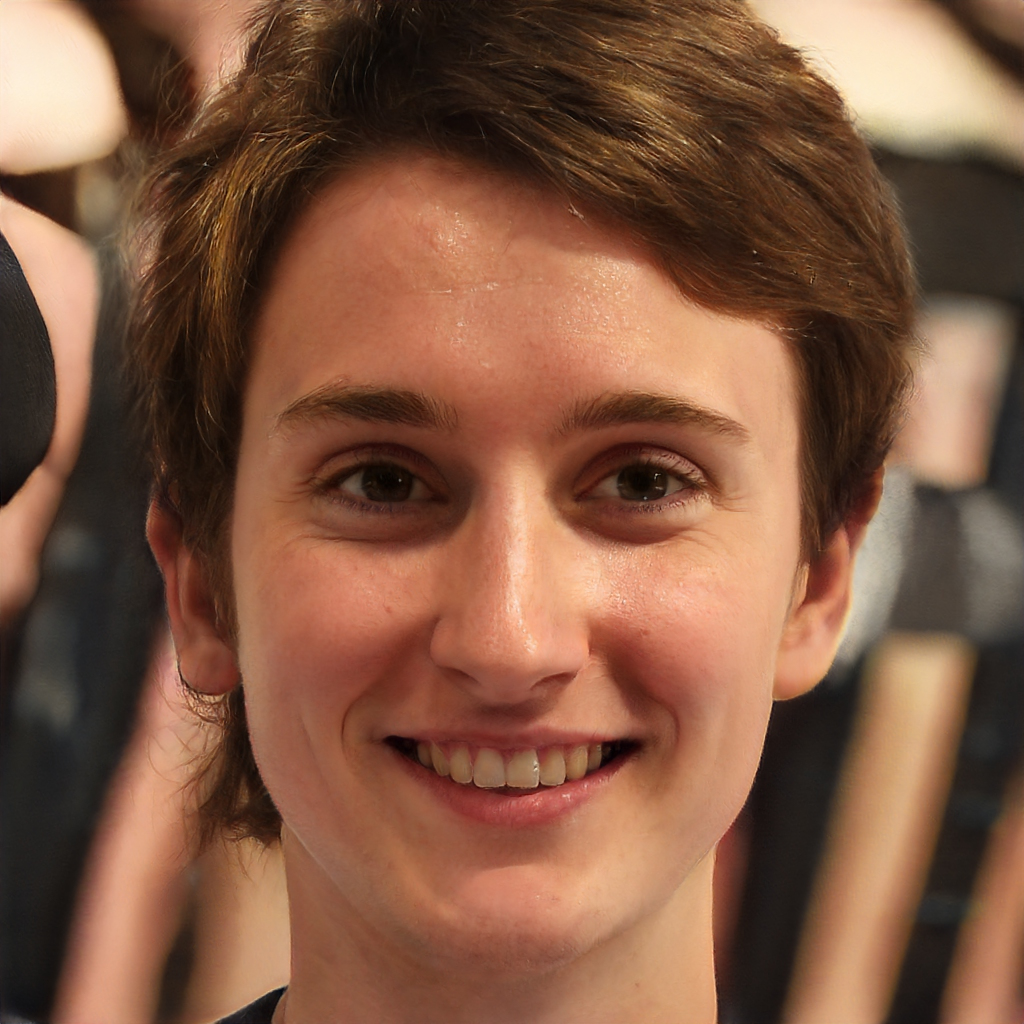
Gender: Female